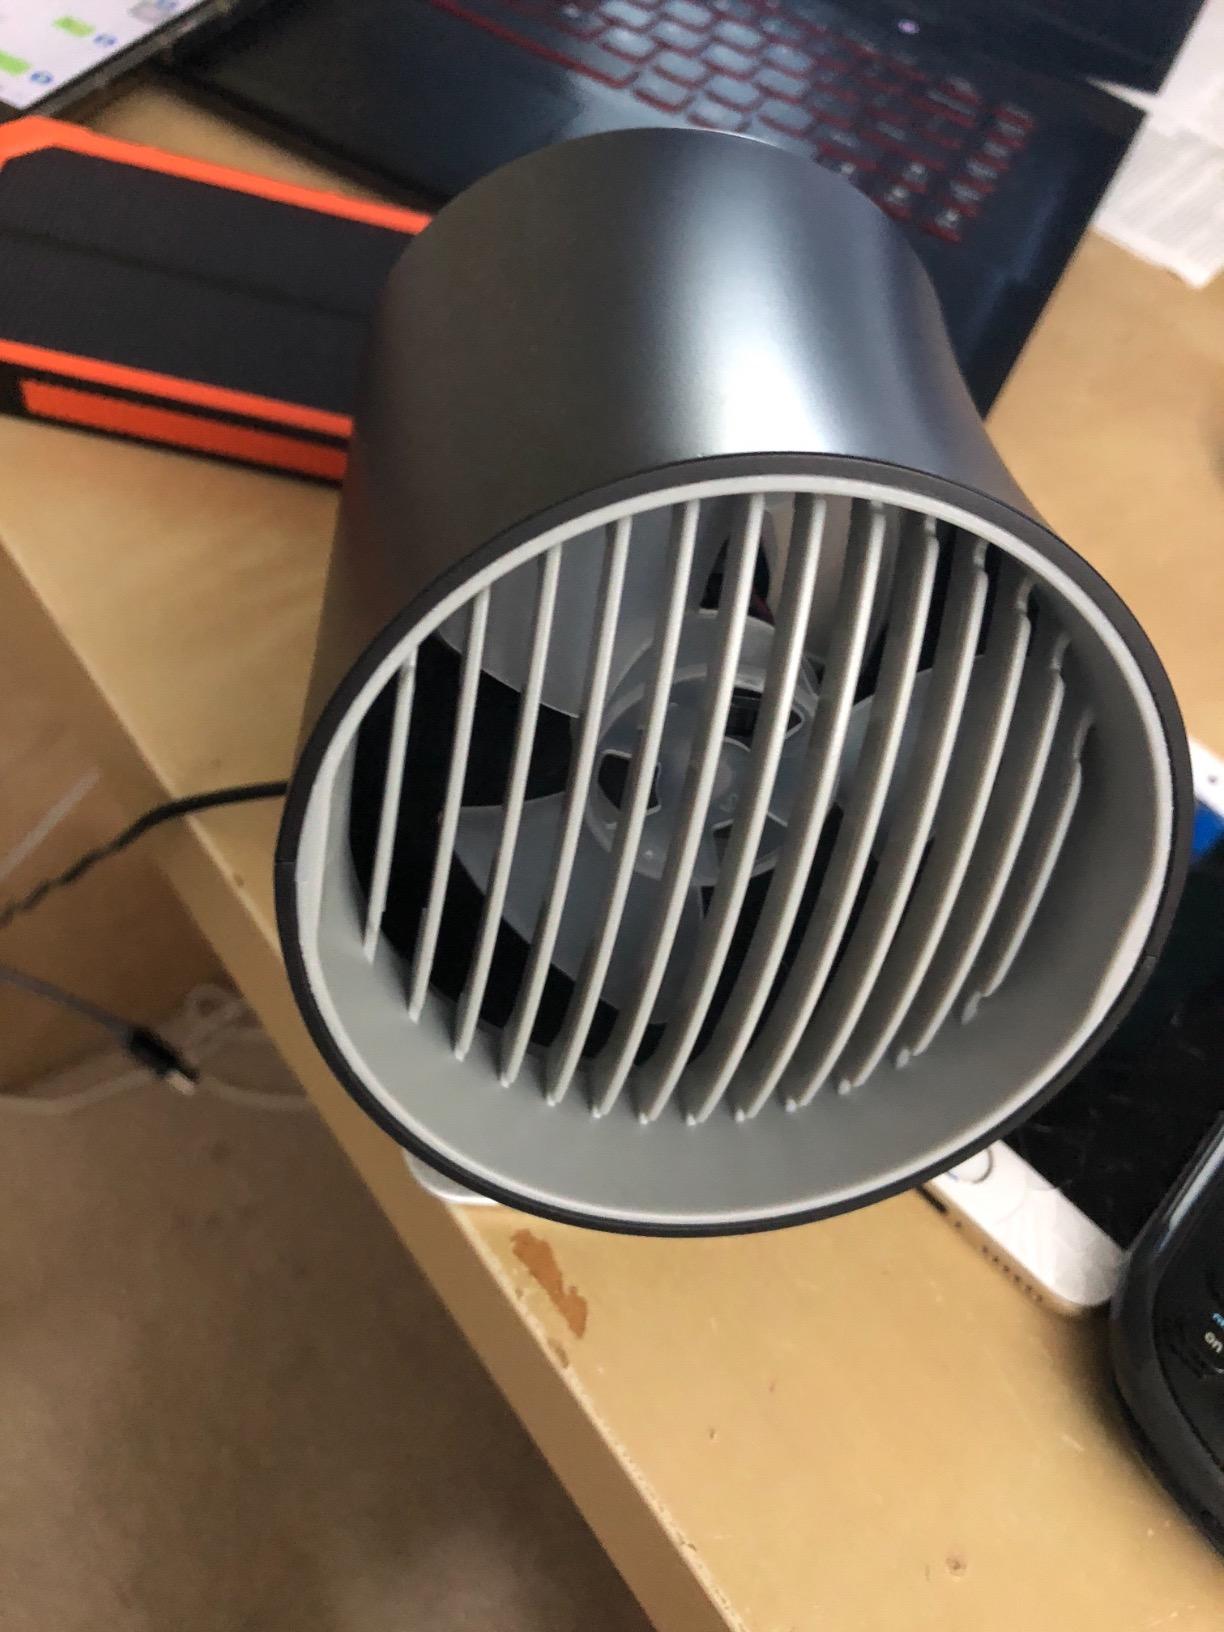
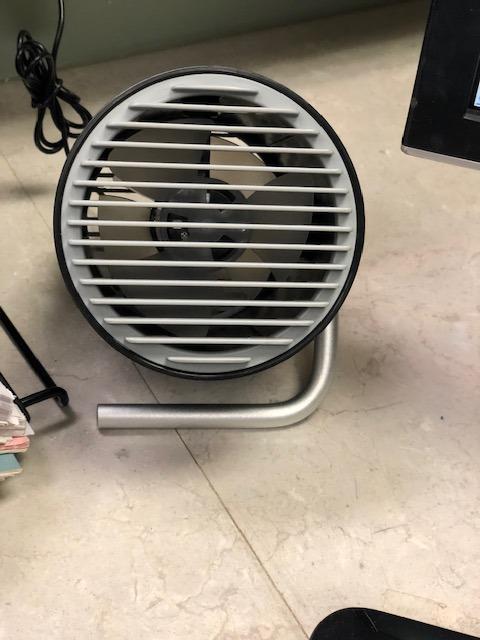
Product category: fan
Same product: no